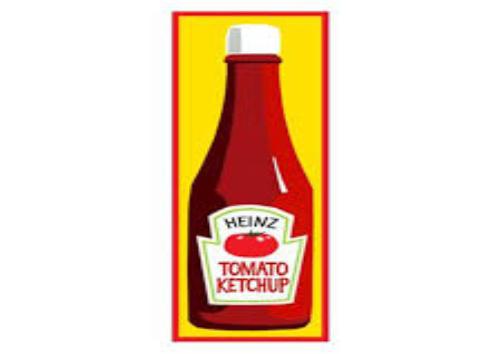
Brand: Heinz Tomato Ketchup
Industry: Food